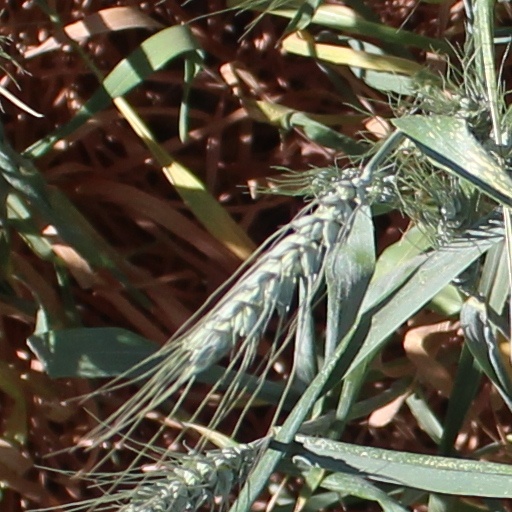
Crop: wheat